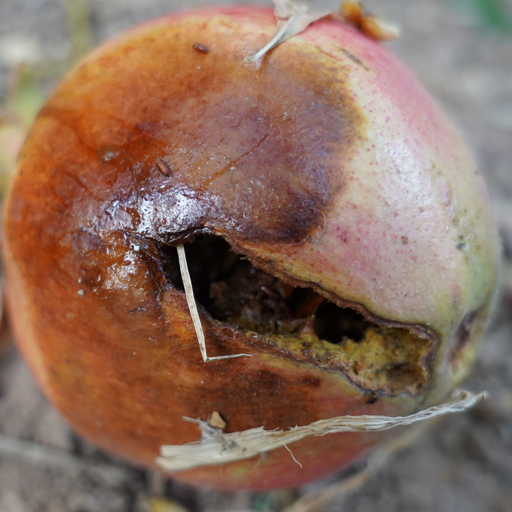
Label: Ectomyelois ceratoniae